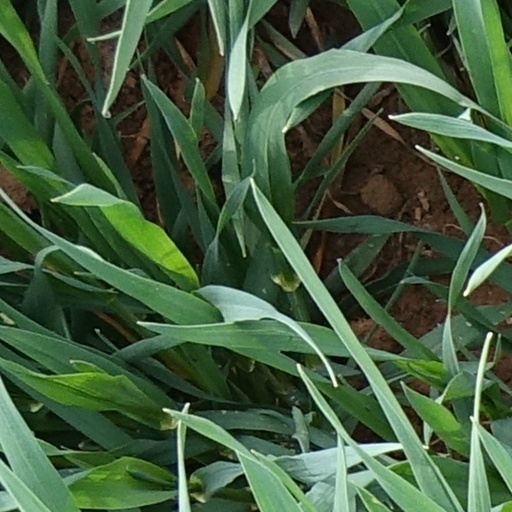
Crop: wheat